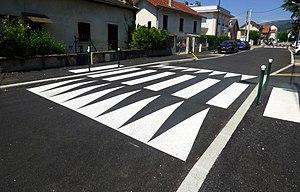
Un ralentisseur de type dos-d'âne, accompagné d'un passage pour piétons sur Aix-les-Bains (73).
Le marquage au sol d'un ralentisseur en France est composé de triangles blancs disposés dans le sens de la circulation. Ce dernier est fixé par l'instruction interministérielle de la signalisation routière et varie selon les conditions de réalisation et d'implantation du ralentisseur.
L'accessibilité aux personnes handicapées est un problème public inscrit à l'agenda du gouvernement français depuis 1975 via l'adoption de la loi nᵒ 75-534 du 30 juin 1975 d'orientation en faveur des personnes handicapées.
Le terme ralentisseur peut désigner un « dos-d’âne », un coussin berlinois ou tout passage surélevé.